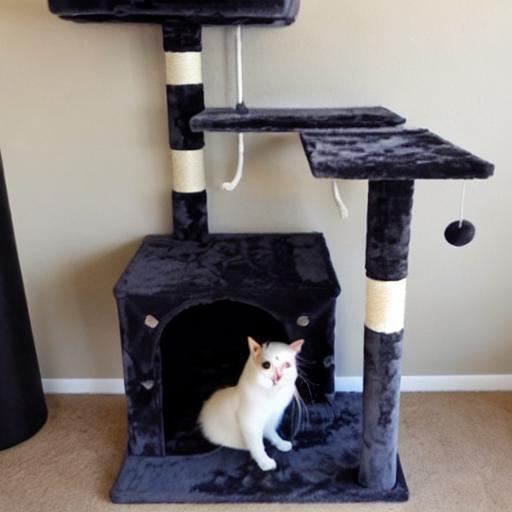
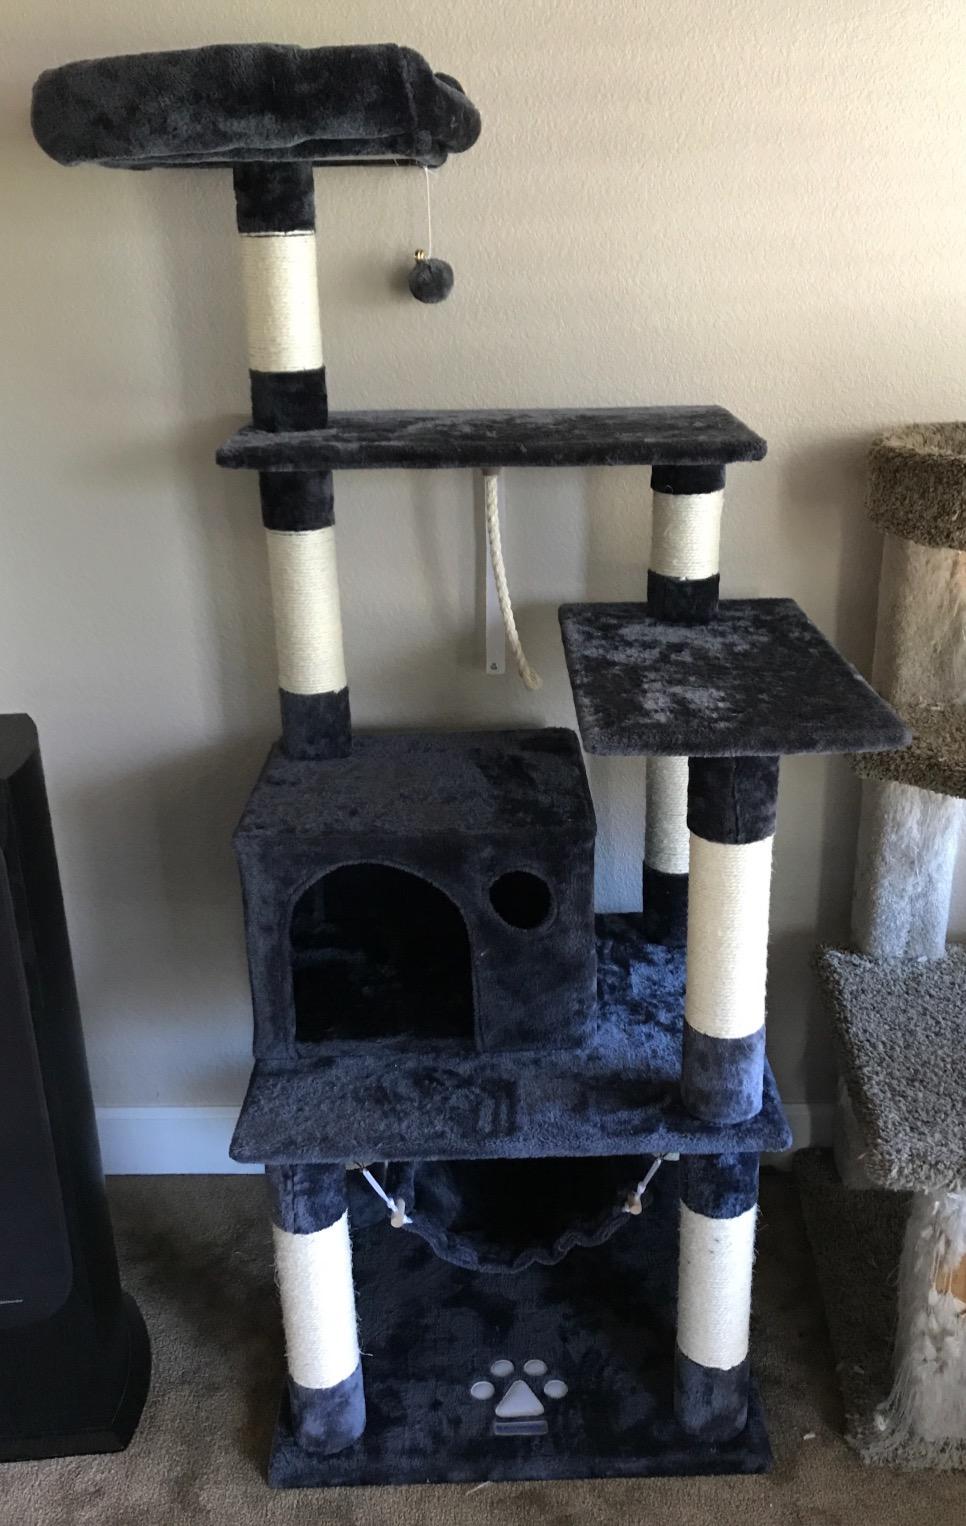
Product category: items_cat tree
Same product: no